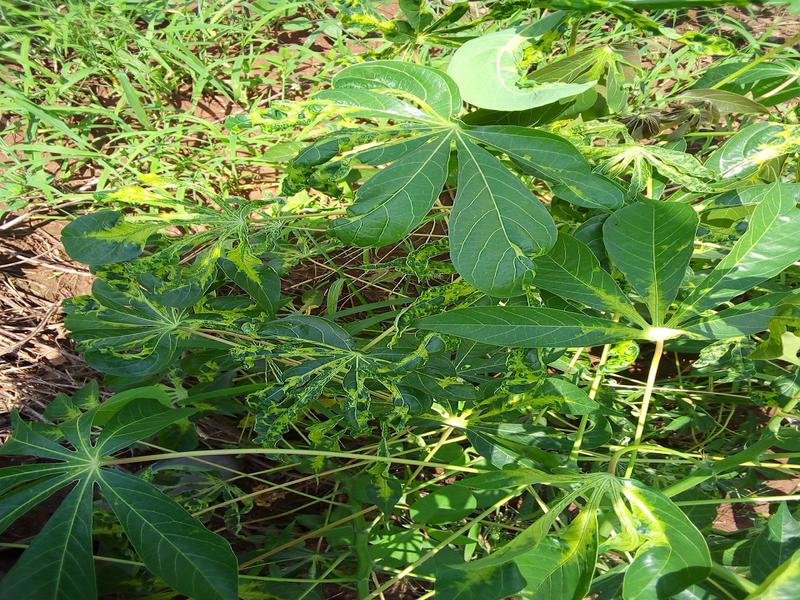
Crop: cassava
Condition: mosaic_disease